Two Lovers Point

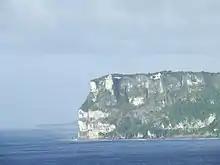
Two Lovers Point is a dramatic limestone cliff

A popular Guam folktale recounts how two lovers who were not allowed to be together by society tied their hair and leapt to their deaths from Puntas Dos Amantes rather than be apart. However, the details of the story have changed considerably since it was first recorded by French explorer Louis de Freycinet in 1819. In Freycinet's recounting, a man of the high-caste "matao" fell in forbidden love with a woman of the lower-caste "manachang". They wandered in the wilderness eventually burying their infant in a stone cairn. In despair, they climbed to the top of a steep peak by the sea, tied their hair together, and, holding one another, jumped to their deaths. During Guam's Spanish colonial period, the location was called Cabo de los Amantes (Lovers’ Cape).